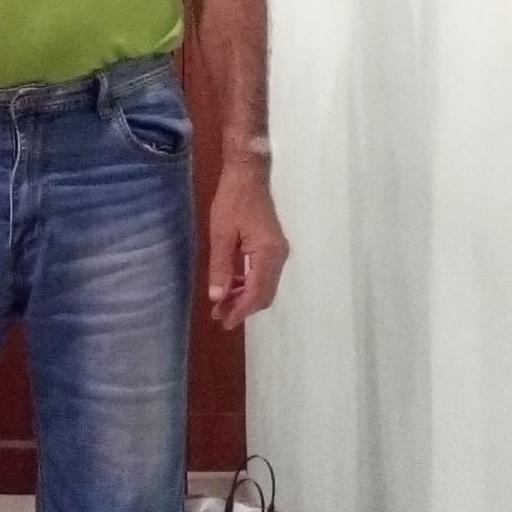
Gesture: no_gesture